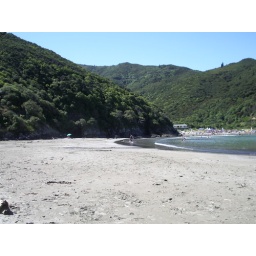
Whites Bay (with a sand castle competition in the background)